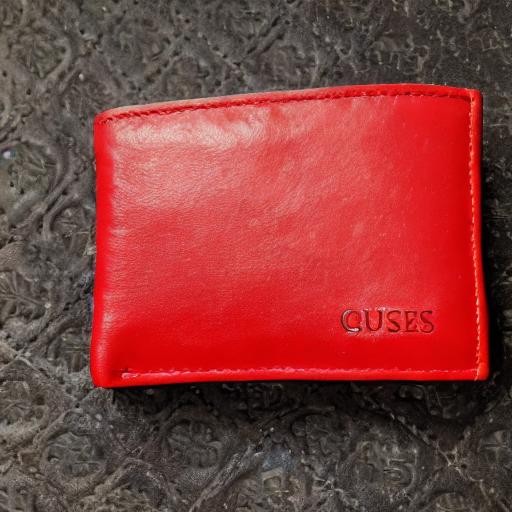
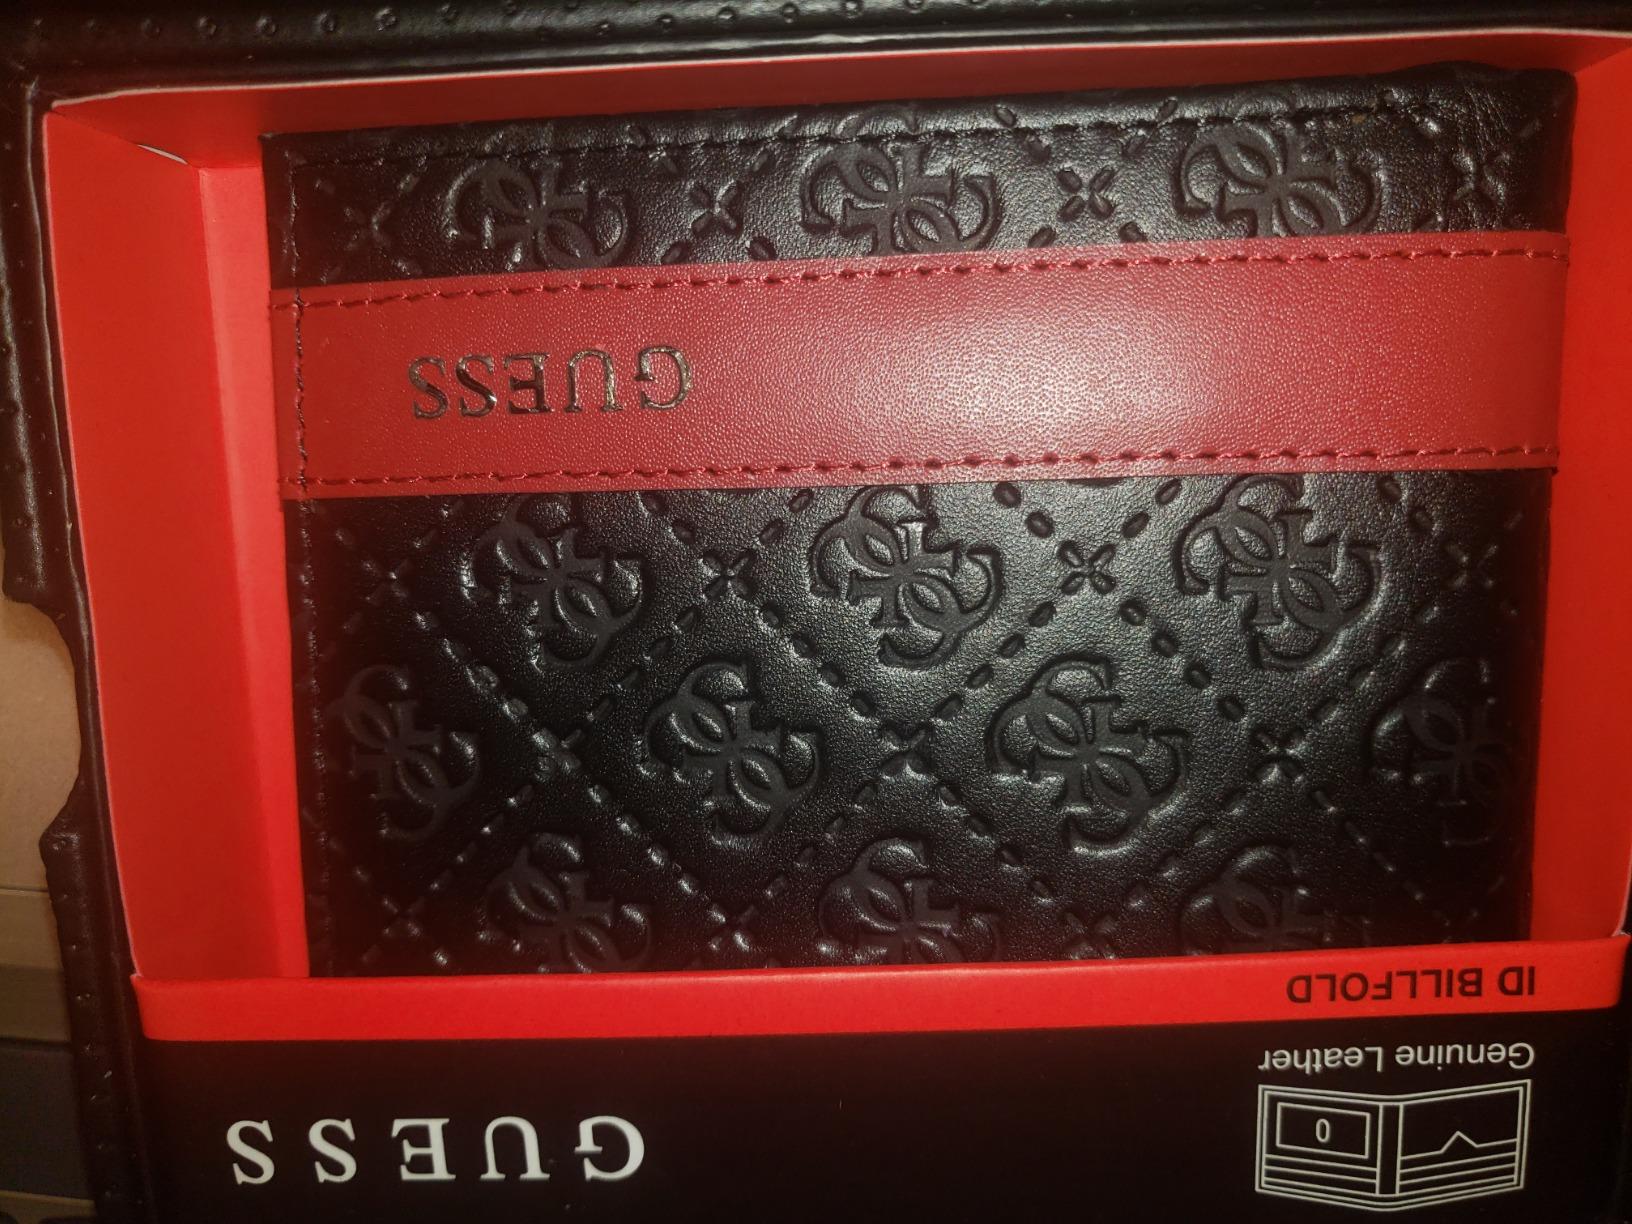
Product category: accessories_wallet
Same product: no